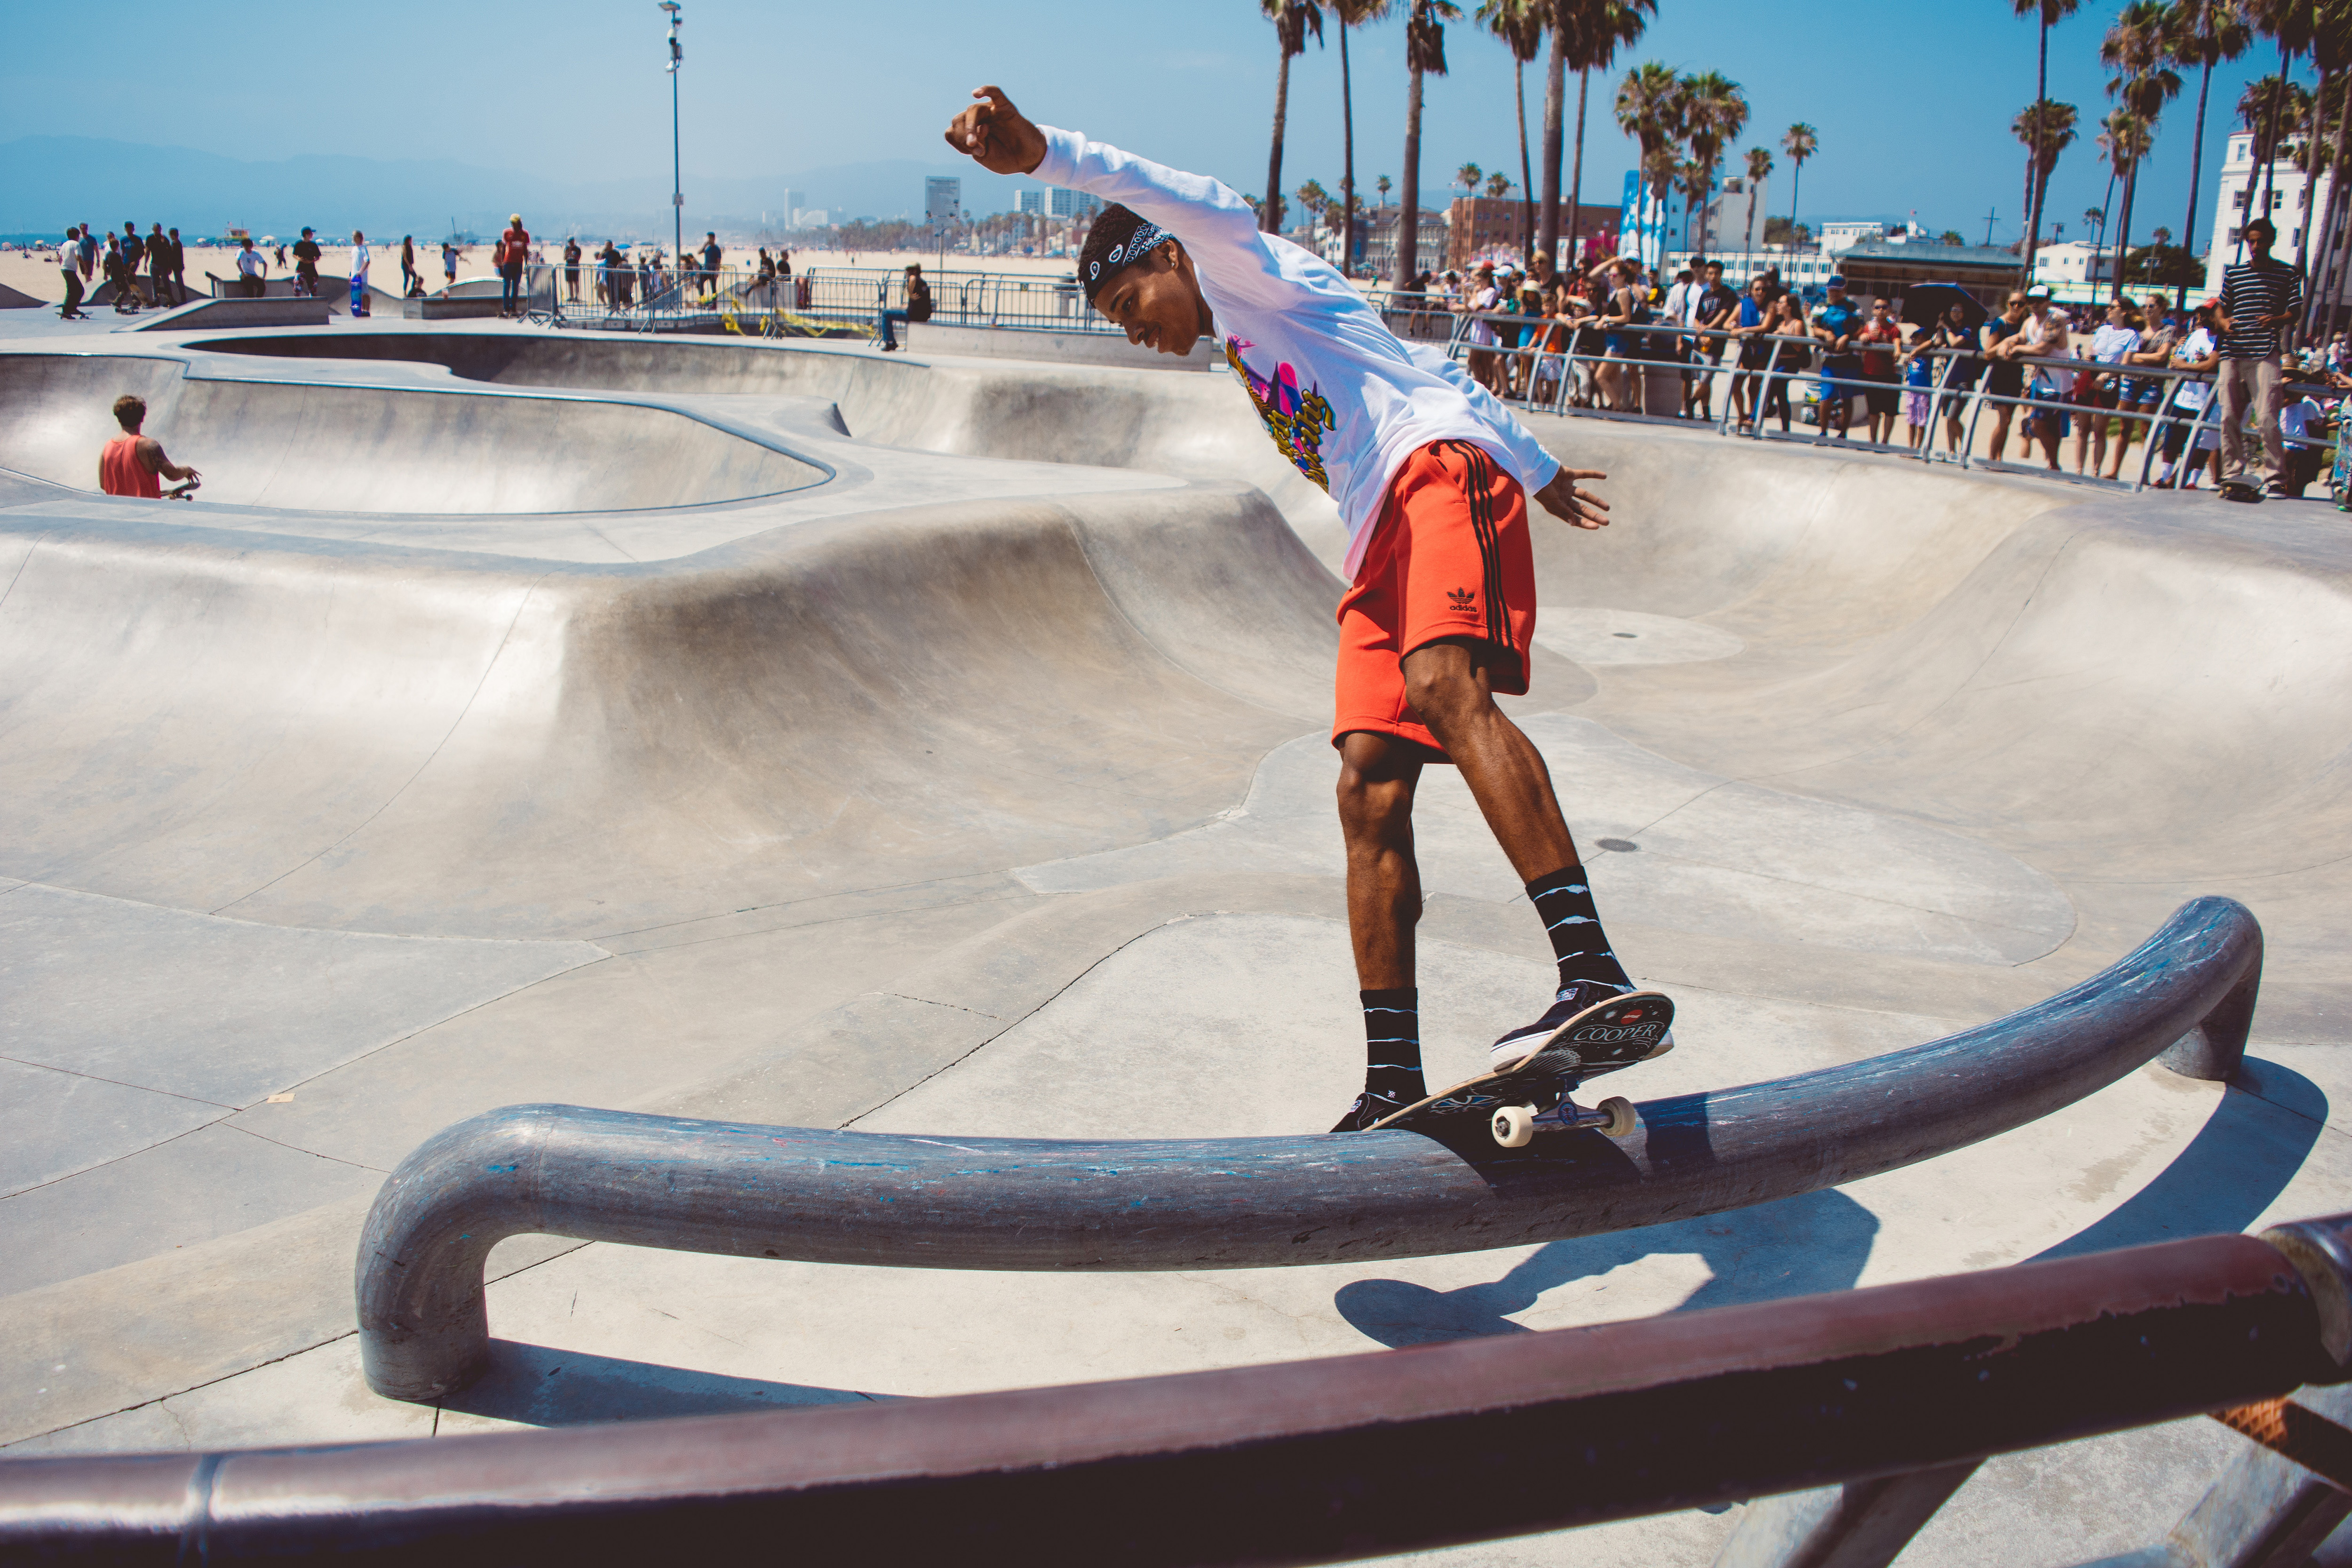
boardsport, skateboarding, skateboard, sport venue, Skateboarding Equipment, recreation, skatepark, individual sports, sports equipment, sports, extreme sport, kickflip, longboard, vacation